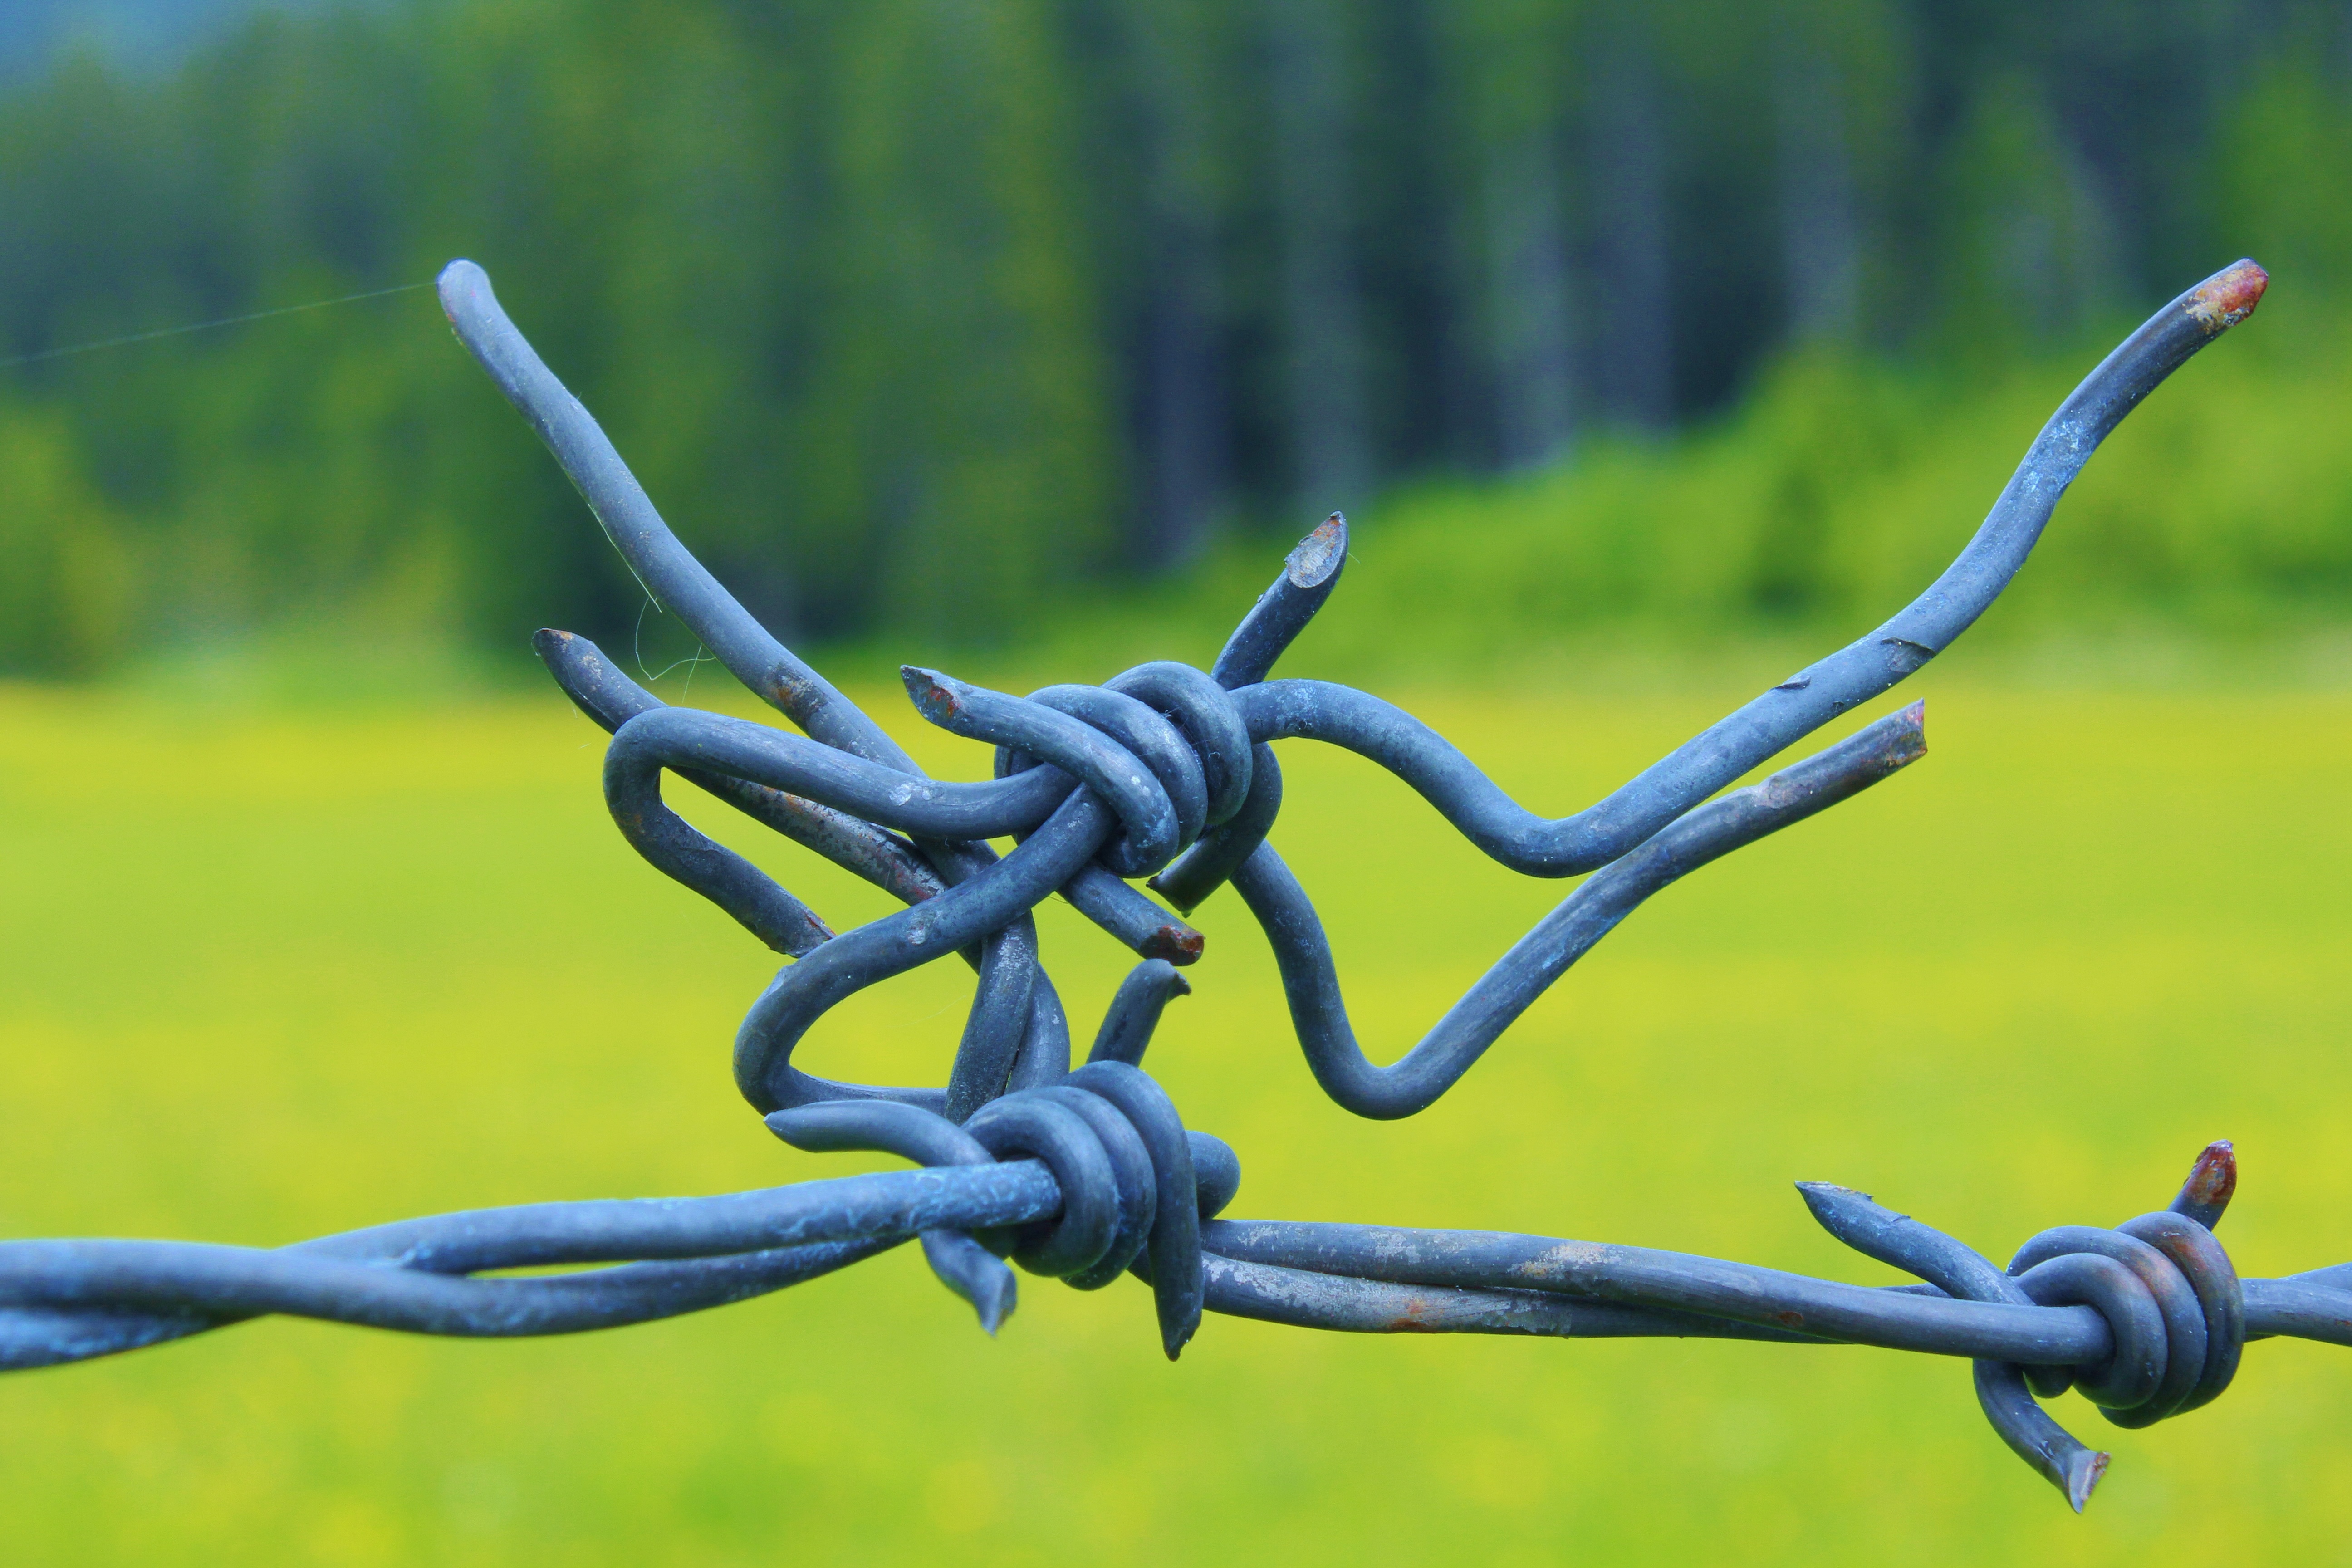
branch, fence, barbed wire, flower, wire, barrier, macro photography, pasture fence, plant stem, outdoor structure, wire fencing, home fencing